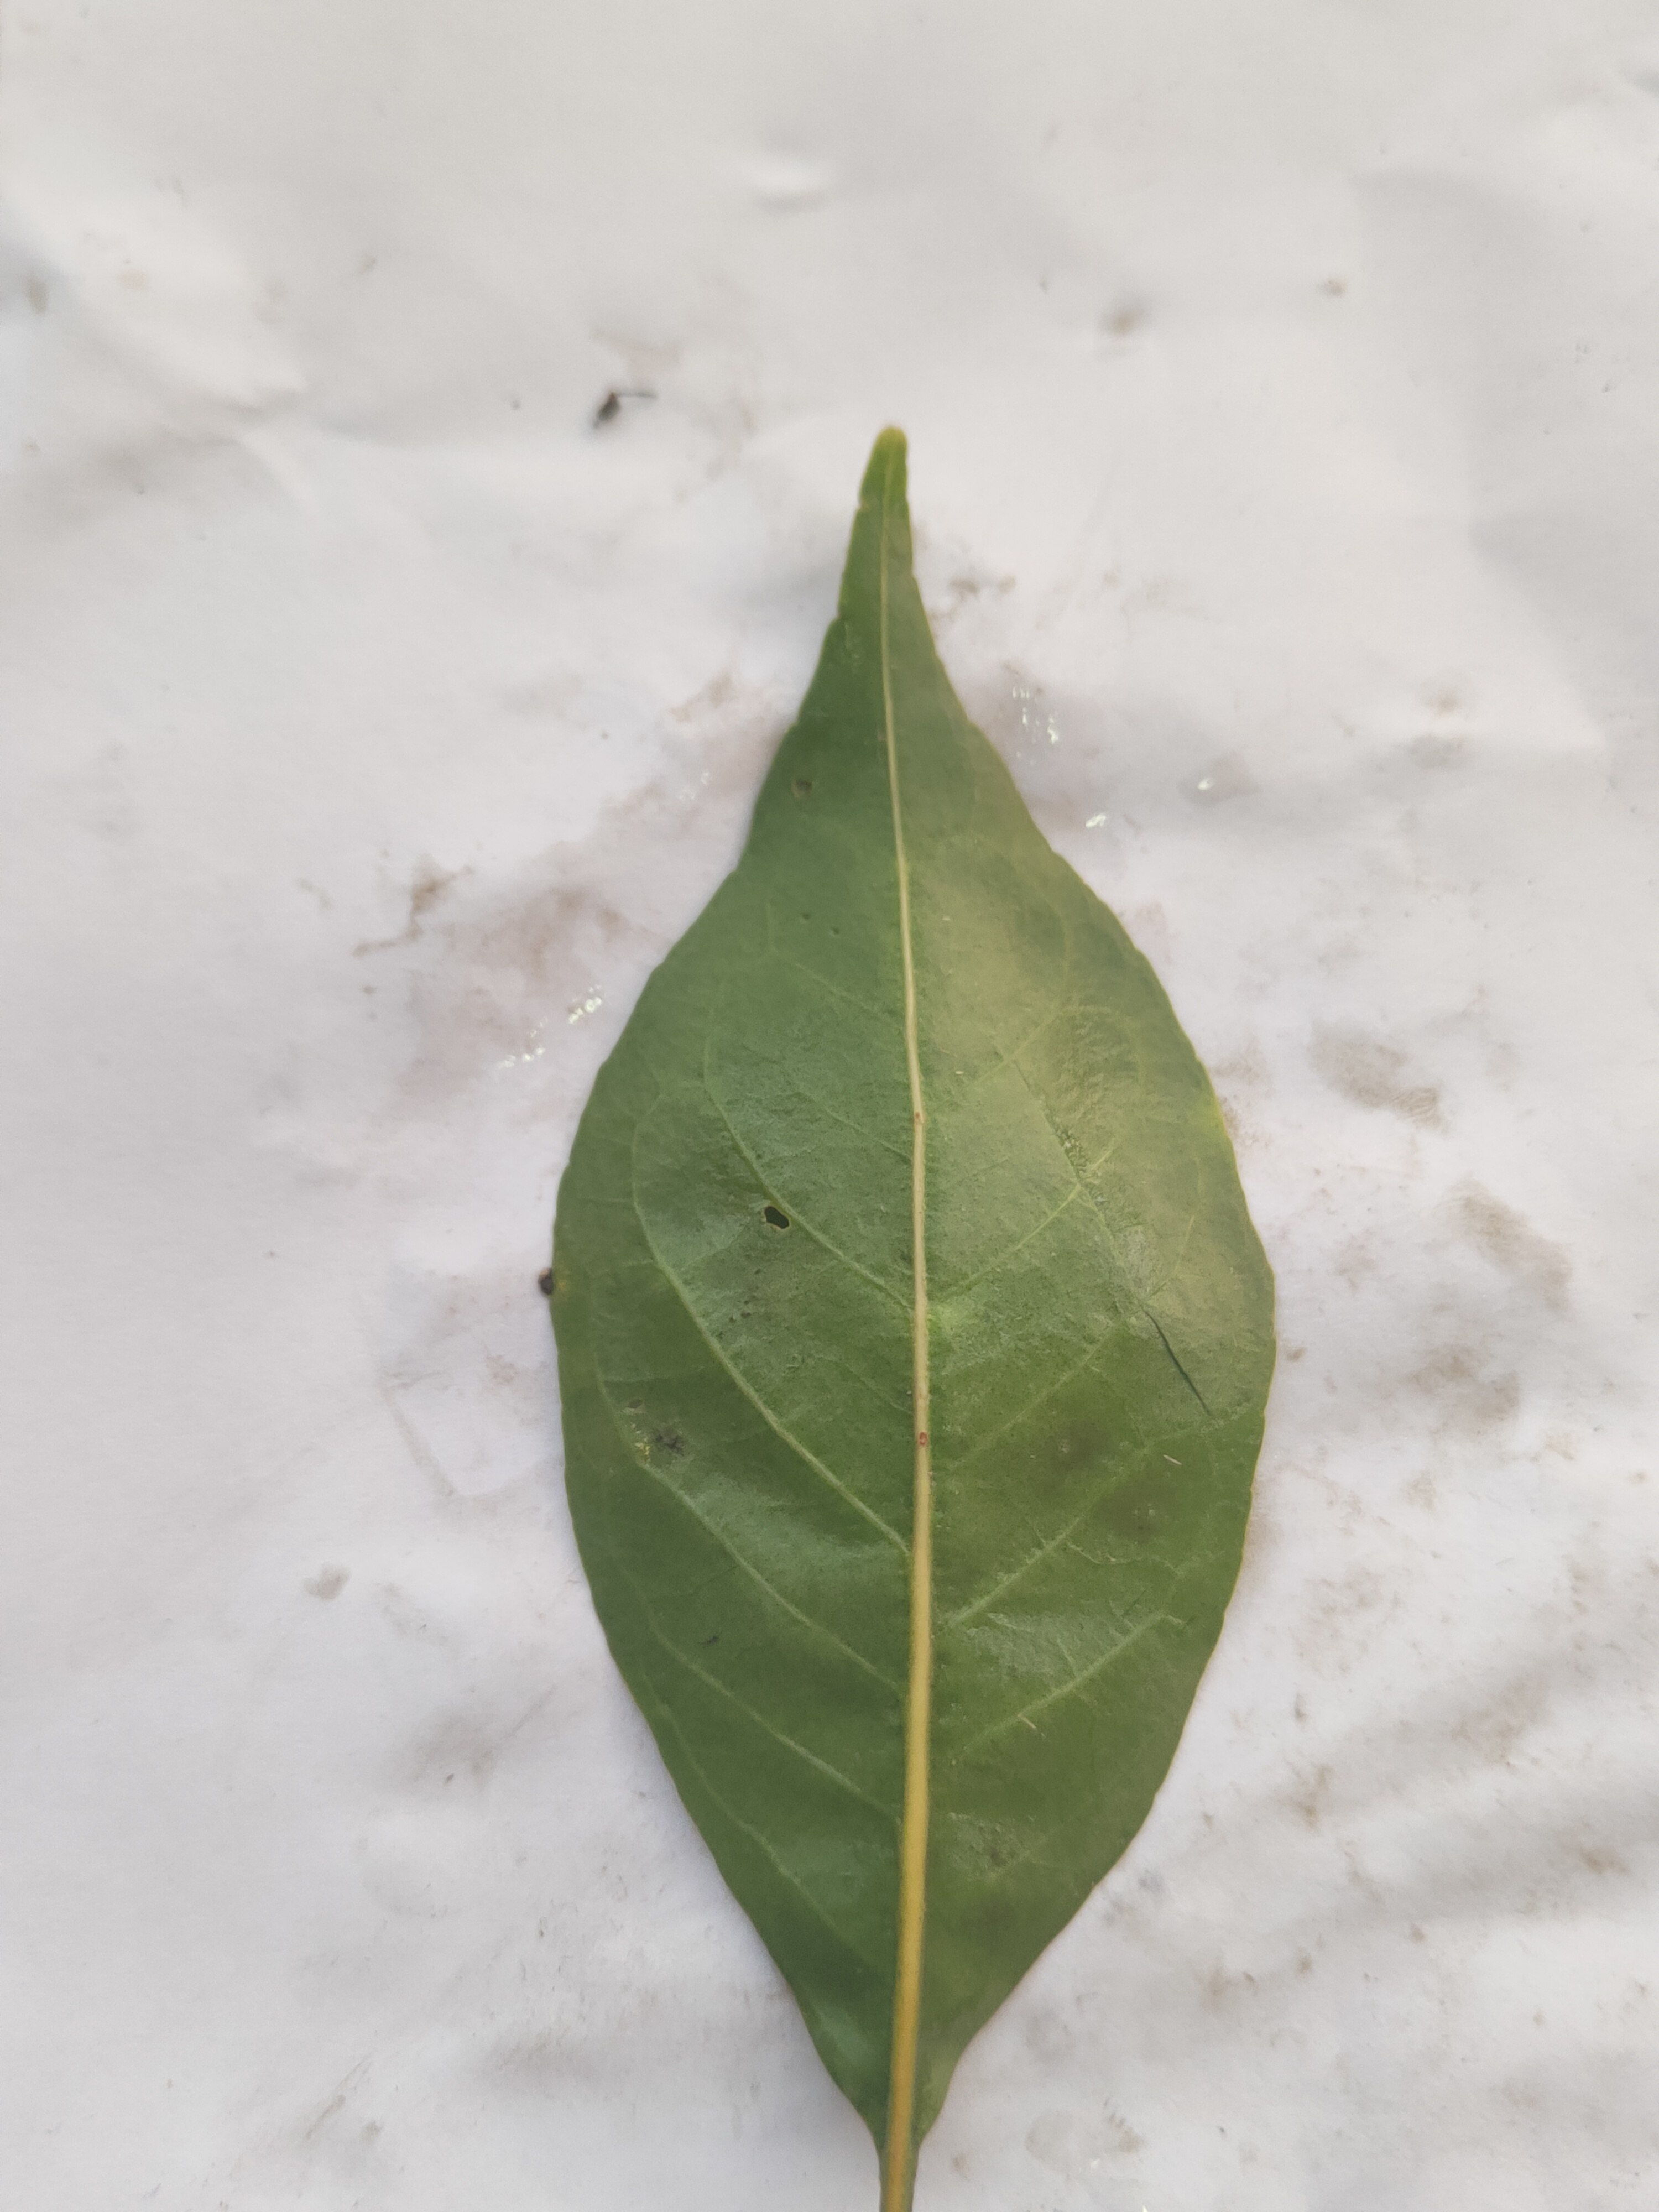
Leaf variety: Aegle marmelos